Eduard Winkelmann

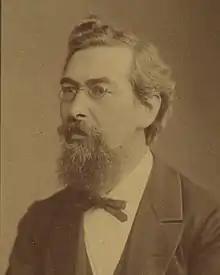
Eduard Winkelmann

Eduard Winkelmann (June 25, 1838 – February 10, 1896) was a German historian.